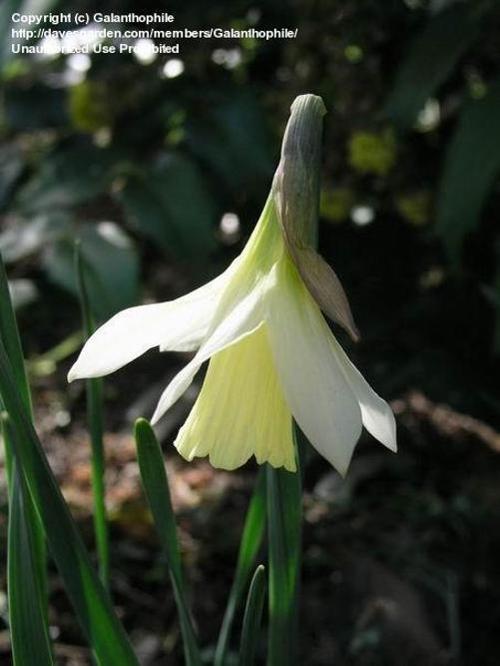
Label: daffodil